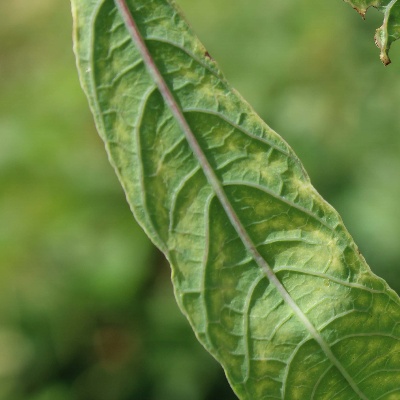
Crop: Cassava
Condition: mosaic